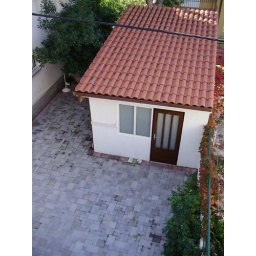
Nature protect against sunshine in green and quite surroundings. For people who also prefer apartments on ground floor.